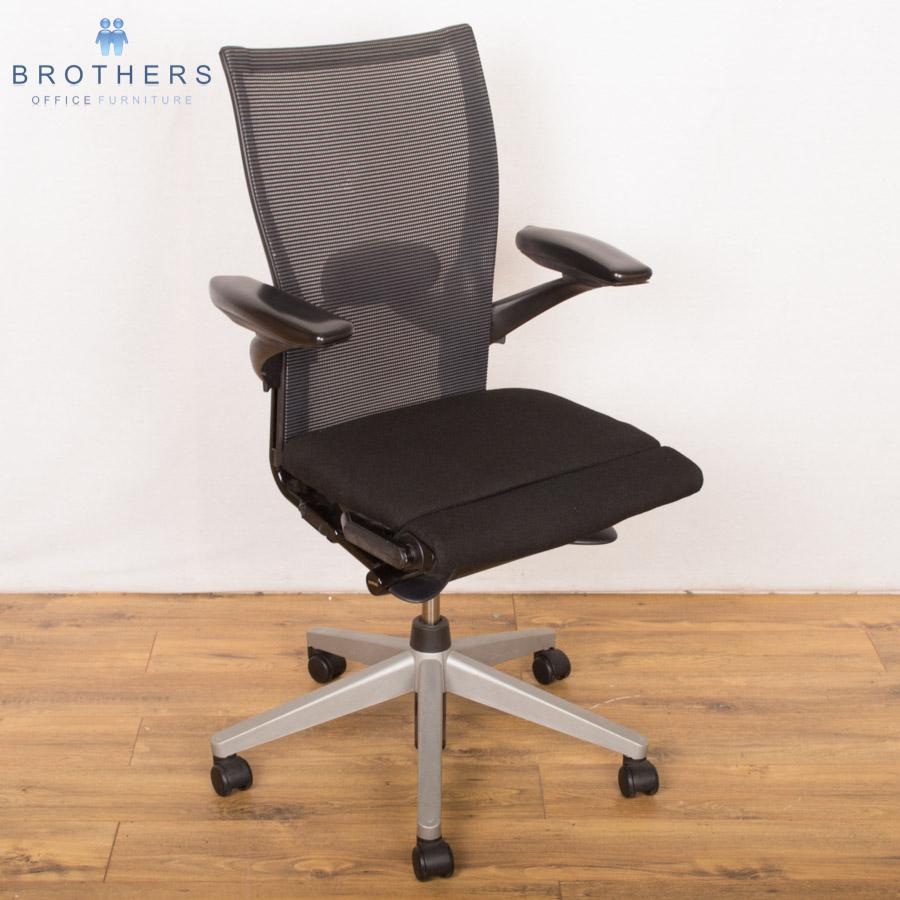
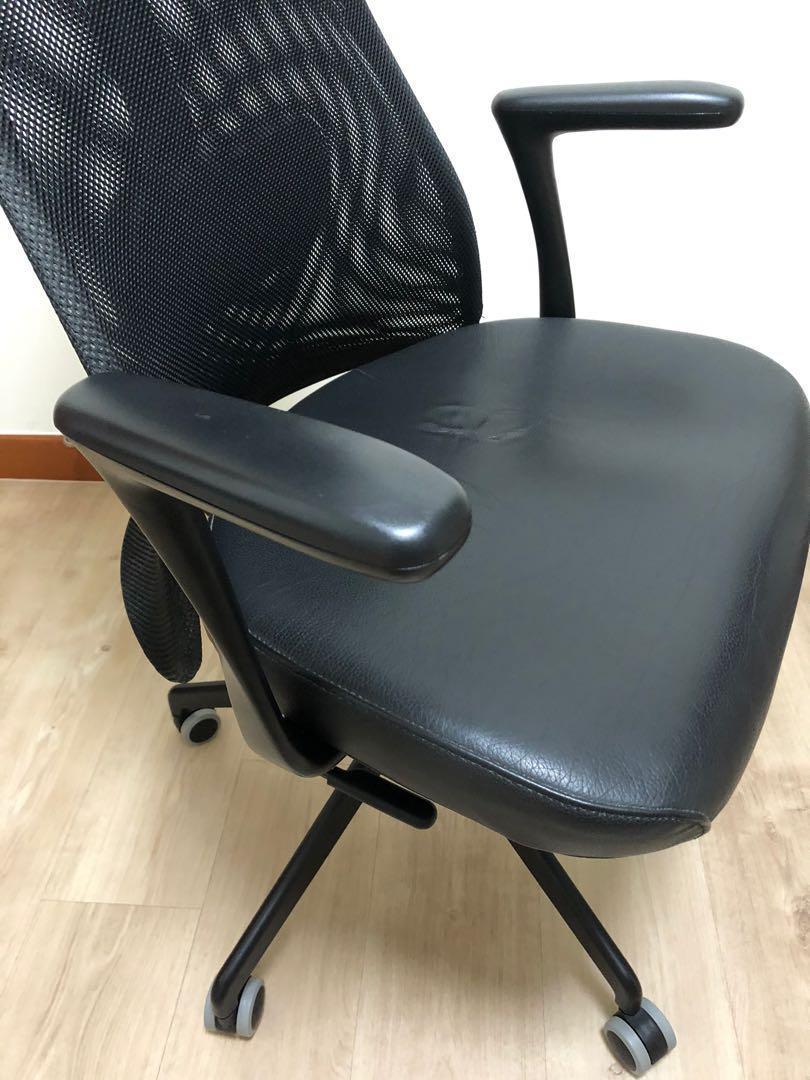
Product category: items_chair
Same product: no